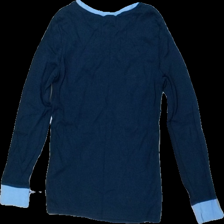
View: back
Type: Pajamas
Category: Children
Brand: H&M
Colors: Blue, Red, White, Multicolor
Material: 100% cotton
Pattern: Other
Cut: Cropped
Size: 134
Season: All
Damage location: middle right
Damage 2 location: top right
Price range: 50-100
Recommended usage: Reuse
Description: blå långärmad pyjamas tröja med bil på